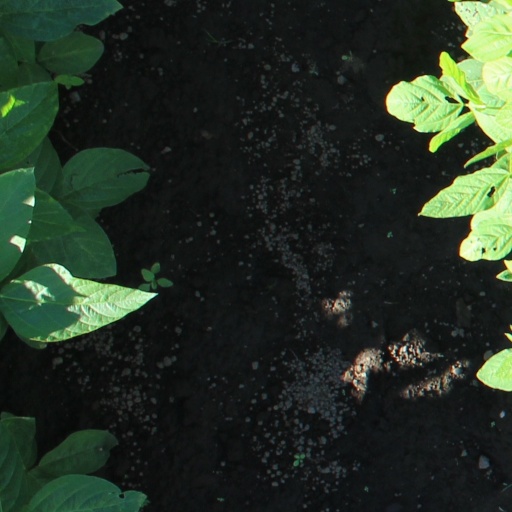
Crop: soybean